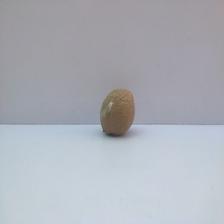
Size: Spoiled